Chakravarthy (1987 film)

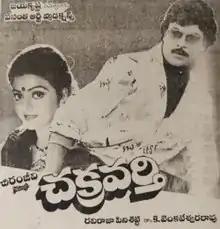
Theatrical poster

Chakravarthy is a 1987 Indian Telugu-language film directed by Ravi Raja Pinisetty and produced by K. Venkateswara Rao under Vasantha Arts Productions. Starring Chiranjeevi, Mohan Babu, Bhanupriya and Ramya Krishna, the film is a remake of the Tamil film "Gnana Oli" (1972). The film was released on 4 June 1987, with music composed by Chakravarthy.